Savoia-Marchetti SM.79 Sparviero

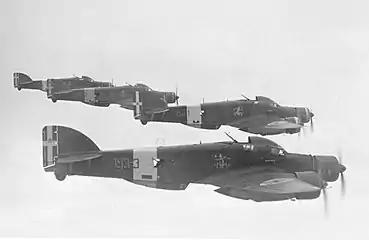
A flight of four SM.79s showing their rear-cockpit mounted machine guns

As with the Luftwaffe's He 111, the "Sparviero's" bomb bay was configured to carry bombs vertically; this design decision had the consequence of preventing large bombs from being accommodated internally. The aircraft could accommodate a pair of , five , 12 bombs, or hundreds of bomblets. The bombardier, who had an 85° forward field of view from his position, was normally provided with a "Jozza-2" aiming system, automatic cameras and a series of bomb-release mechanisms. The machine gun to the rear of the gondola prevented the bombardier from lying in a prone position, and as a result, the bombardier was provided with retractable structures to support his legs while seated.